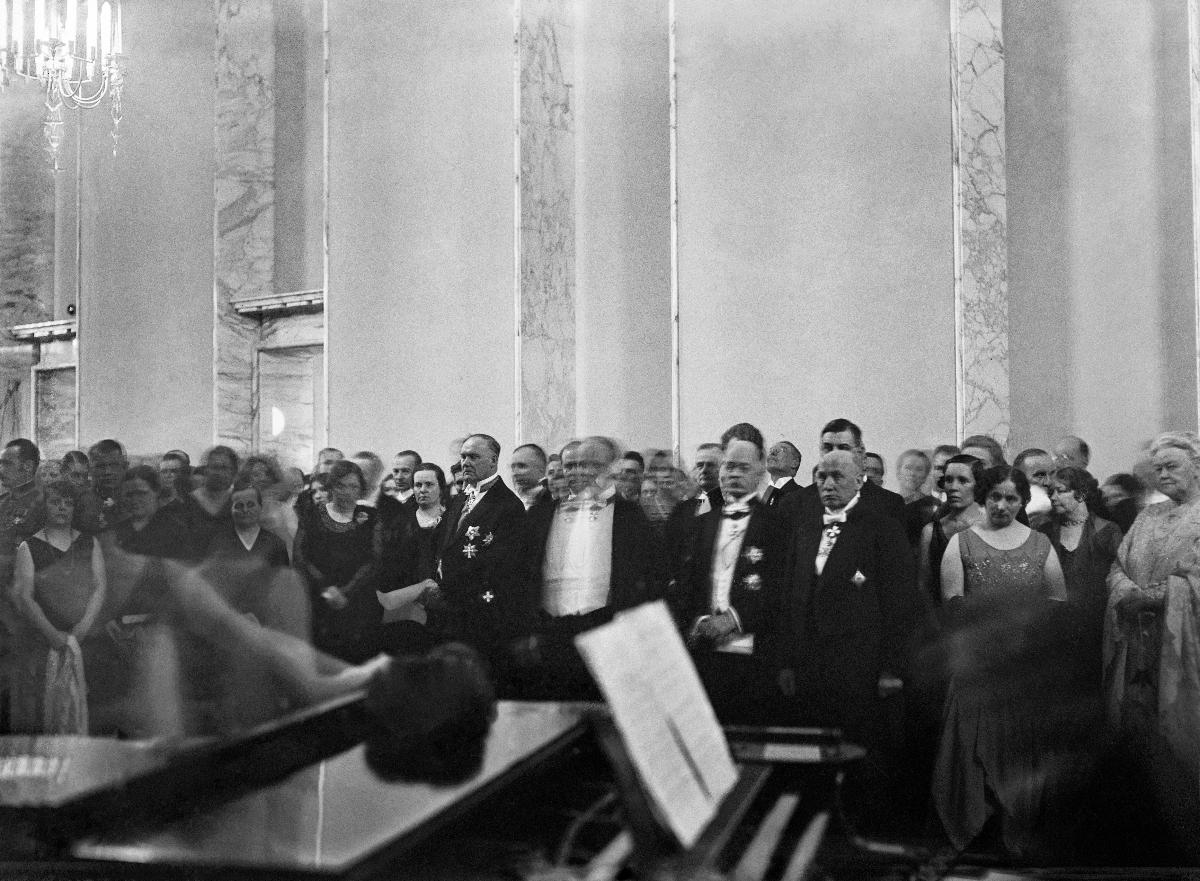
Eduskuntatalon vihkiäiset
Riksdagshusets invigning; The inauguration of the Parliament house
sisällön kuvaus: Uuden Eduskuntatalon vihkitilaisuus Helsingissä 7.3.1931. Iltatilaisuuden juhlayleisöä Eduskuntatalon juhlasalissa. content description: The inauguration of the new Parliament house of Finland in Helsinki 7.3.1931. Evening festivities in the Festive Hall of the Parliament house. innehållsbeskrivning: Invigningen av det nya Riksdagshuset i Helsingfors 7.3.1931. Soarépubliken i Riksdagshusets festhall.
Kuvaaja: Sundström, Hugo, kuvaaja
Vuosi: 1931
Paikka: Suomi, Uusimaa, Helsinki
Aiheet: Eduskuntatalo; avajaiset; HBL; Parliament House; openings (celebrations); politics; architecture; parliament house; opening; inauguration; celebration; Riksdagshuset (Finland); öppningsceremonier; politik; arkitektur; riksdagshuset; invigning